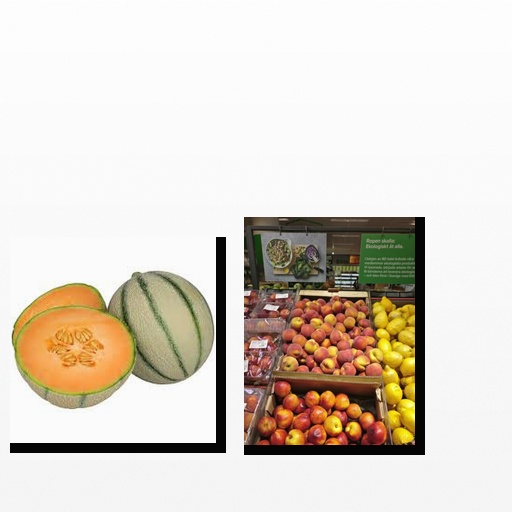
Food items: cantaloupe, peach